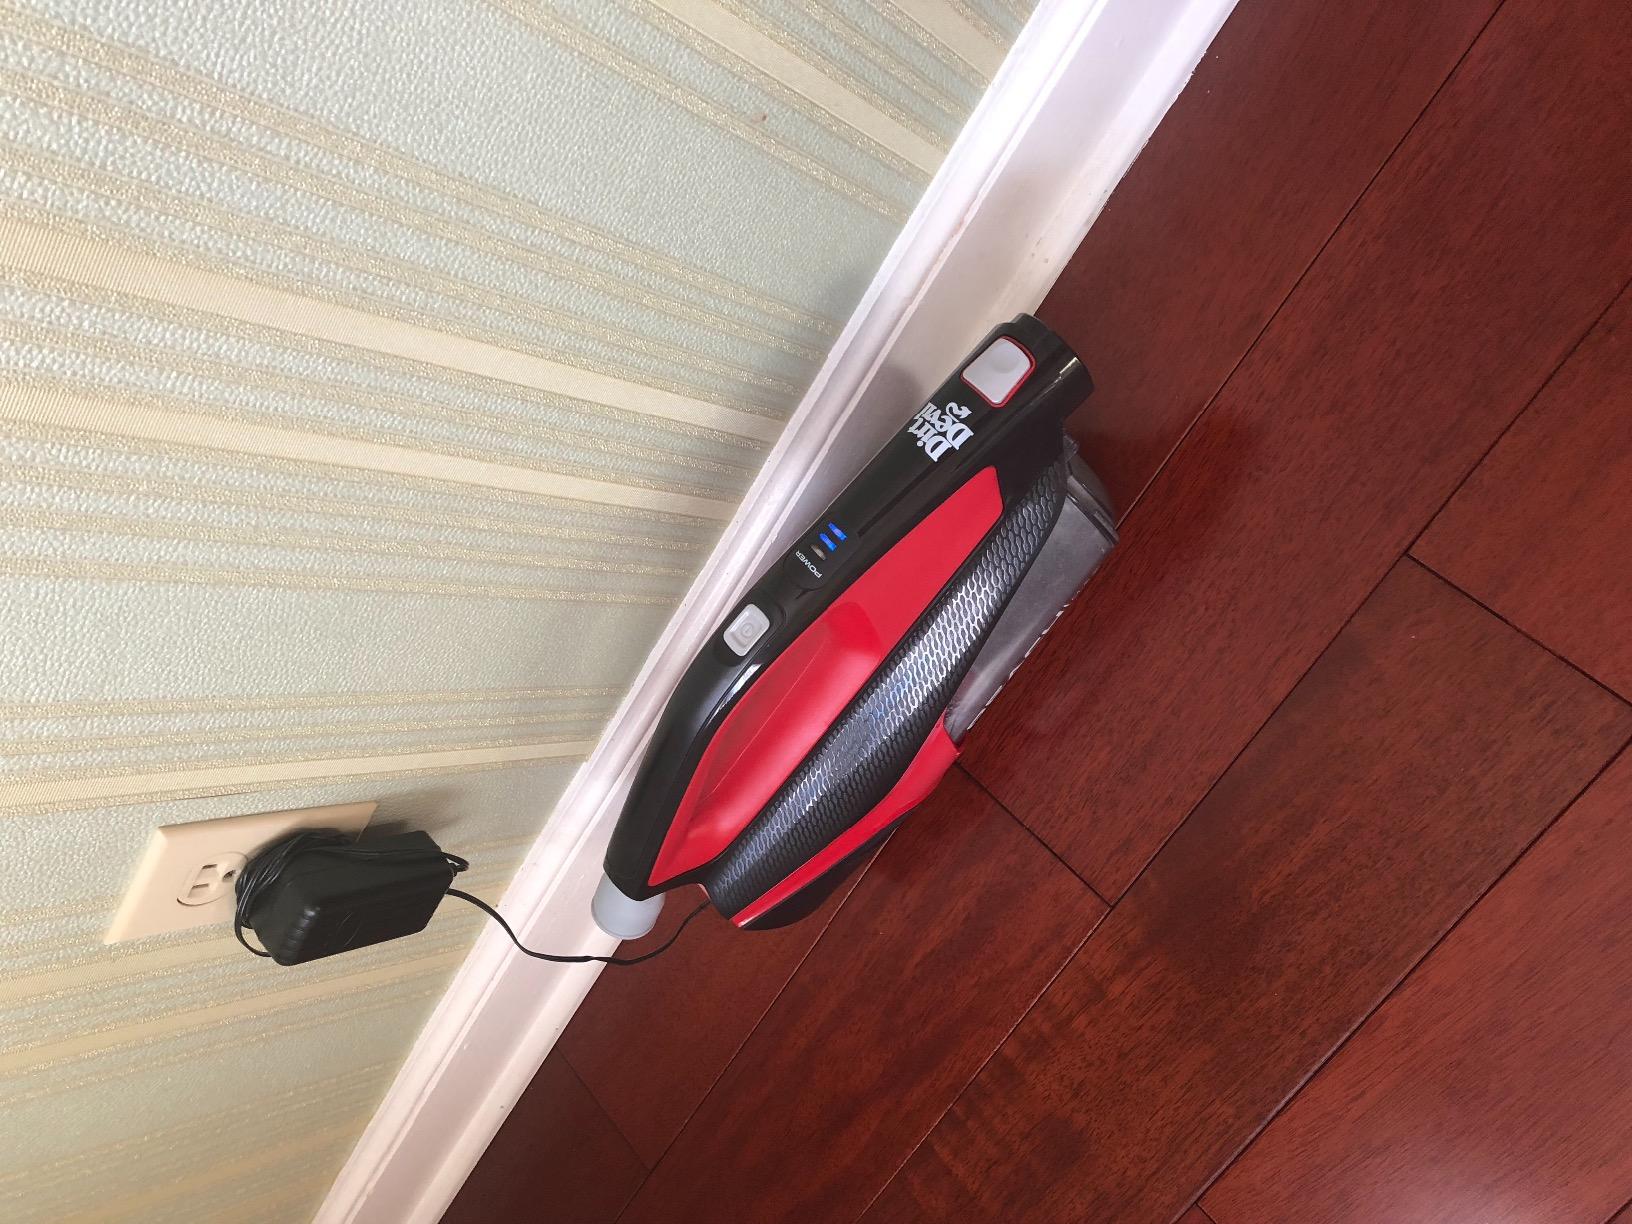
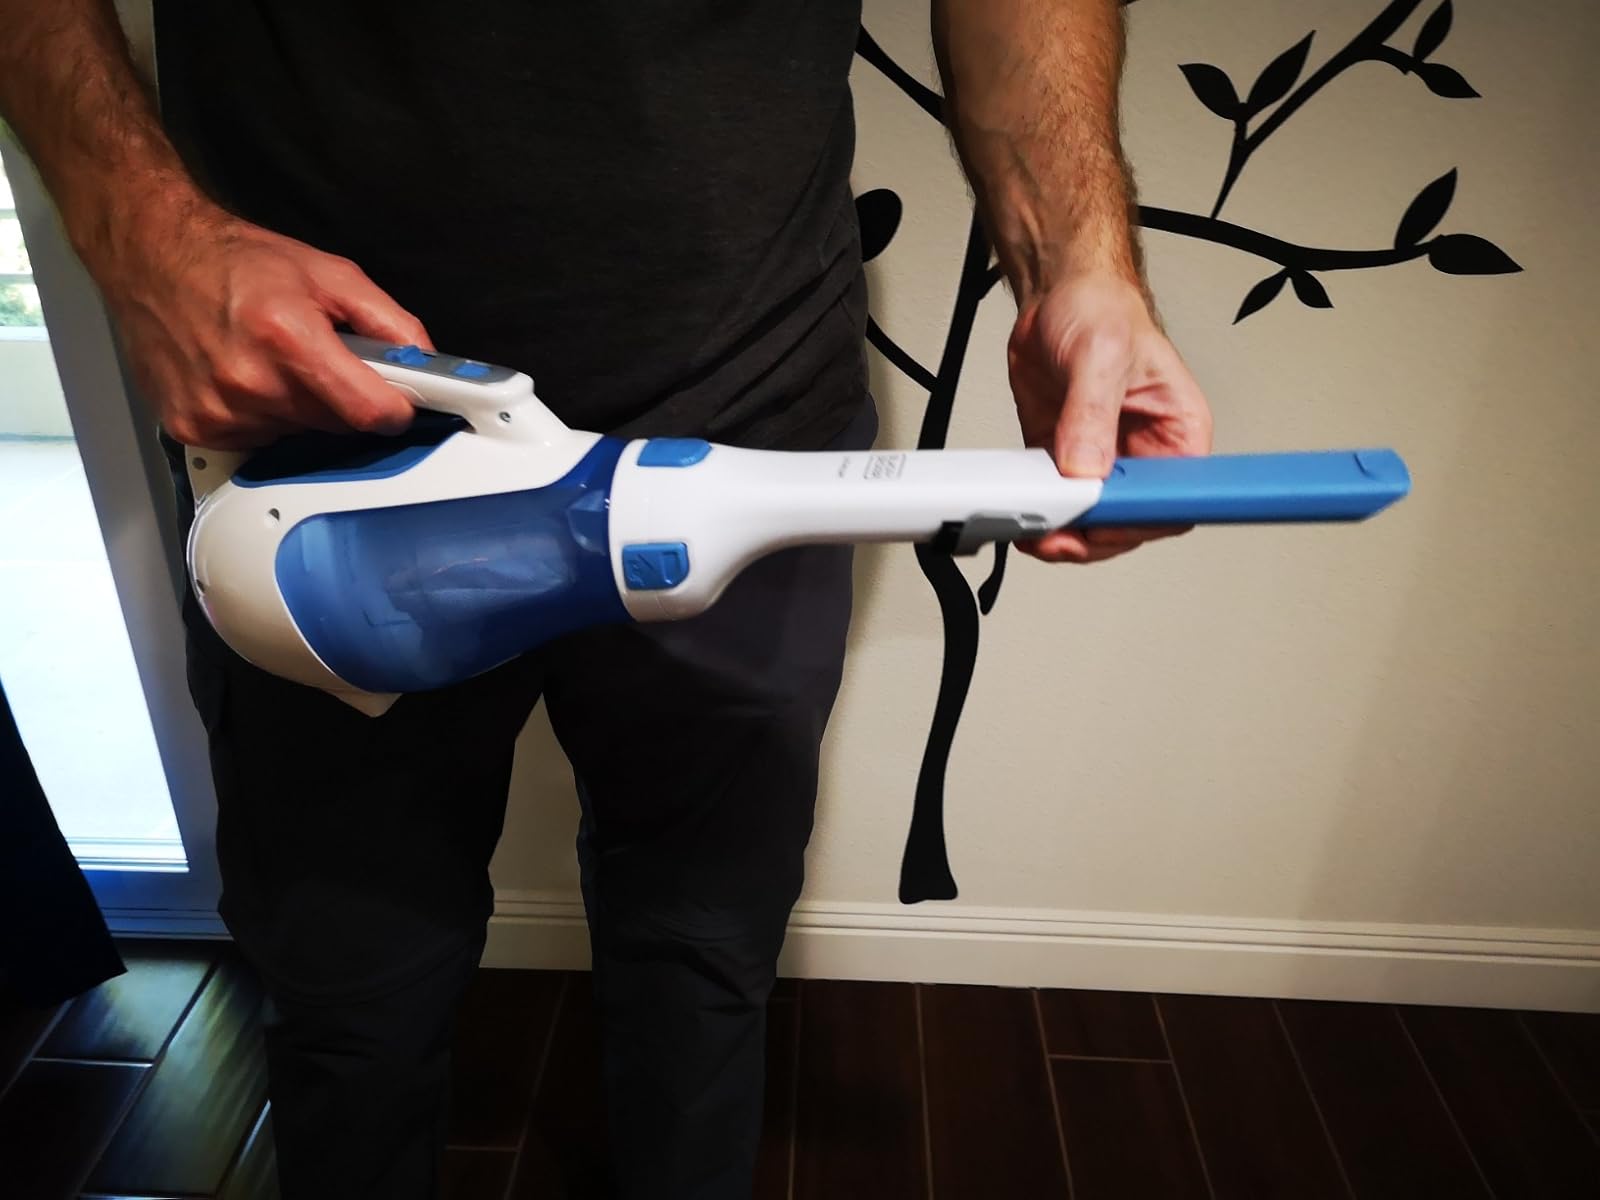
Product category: items_vacuum
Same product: no